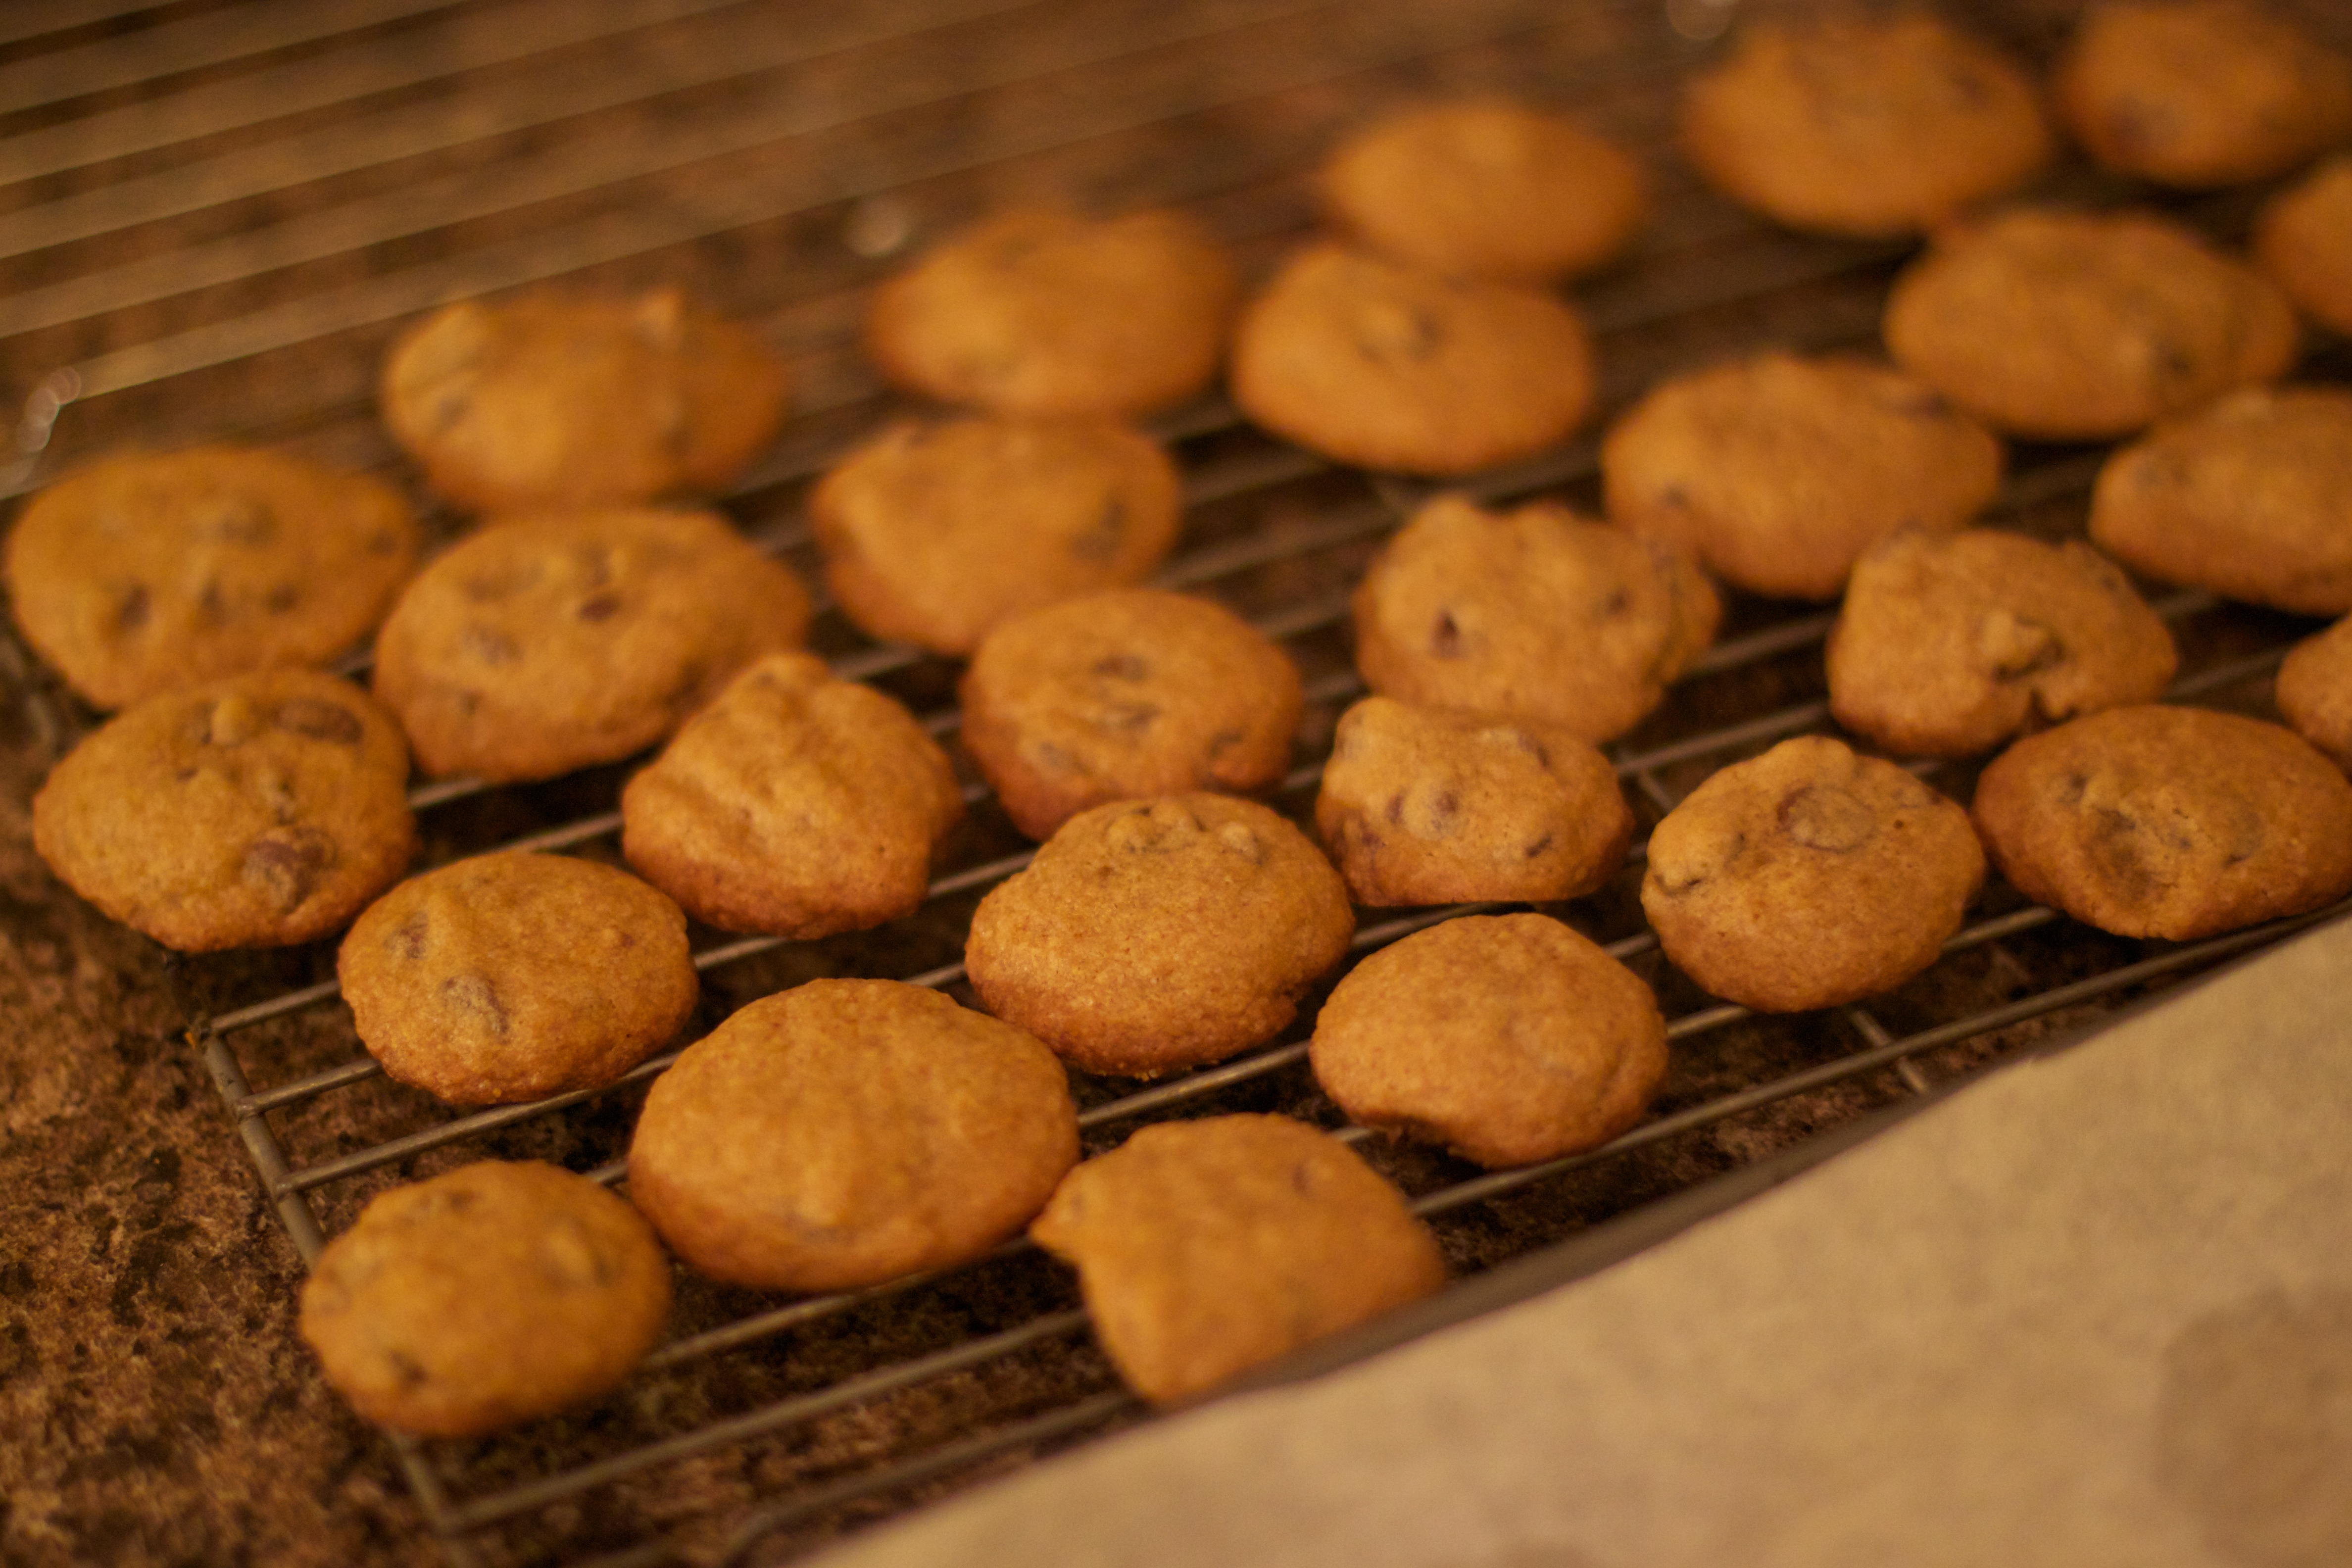
dish, meal, food, produce, breakfast, baking, cookie, dessert, cookielove, odyssey, baked goods, snack food, cookies and crackers, chocolate truffle